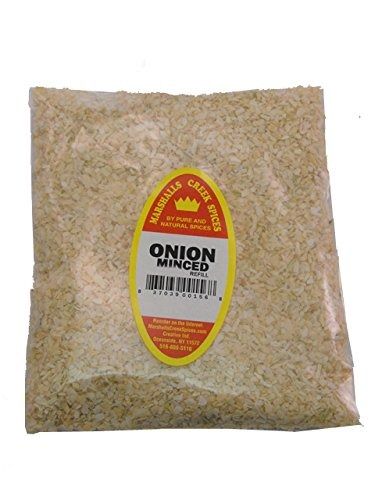
Item Name: Marshalls Creek Spices (3 pack) ONION MINCED REFILL
Bullet Point 1: Marshalls Creek Spices buys in small quantities and packs weekly providing the freshest spices possible. Fresher spices means more flavor and a longer shelf life.
Bullet Point 2: No Fillers
Bullet Point 3: No Msg
Bullet Point 4: All Natural
Product Description: 8 ounce refill of Minced Onion Ingredients: onion
Value: 24.0
Unit: count

Price: 30.49